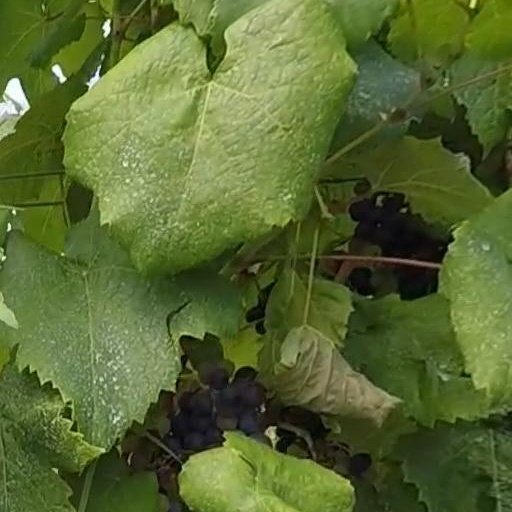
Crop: grape